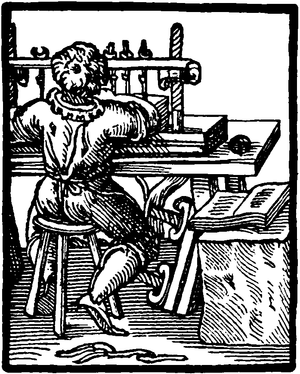
Hæftelade
Bogbinder ved hæftelade
En hæftelade er et redskab der bruges af bogbindere til at fastholde de enkelte ark ved sammenhæftning til en bogblok, der derefter kan indbindes, indlægges i et omslag eller bearbejdes på anden måde efter formålet.